Spencer Skipper

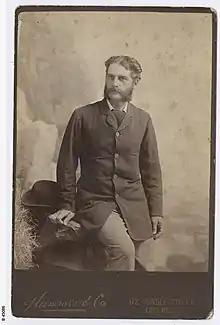
Skipper c. 1880

Spencer John Skipper (c. 1848 – September 1903) was a journalist in South Australia who wrote and drew using the pseudonym "Hugh Kalyptus".